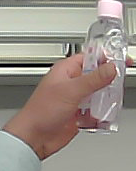
Product: johnson_baby